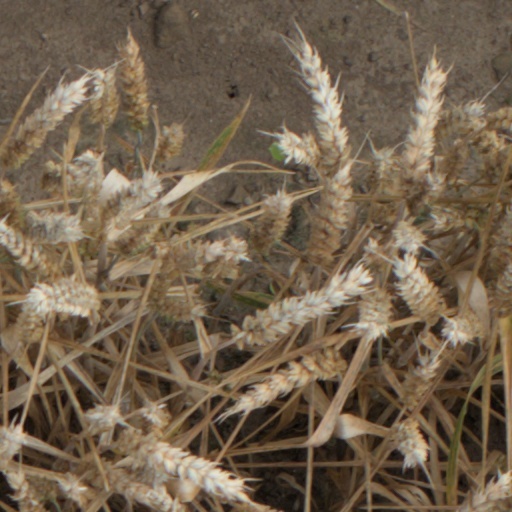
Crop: wheat